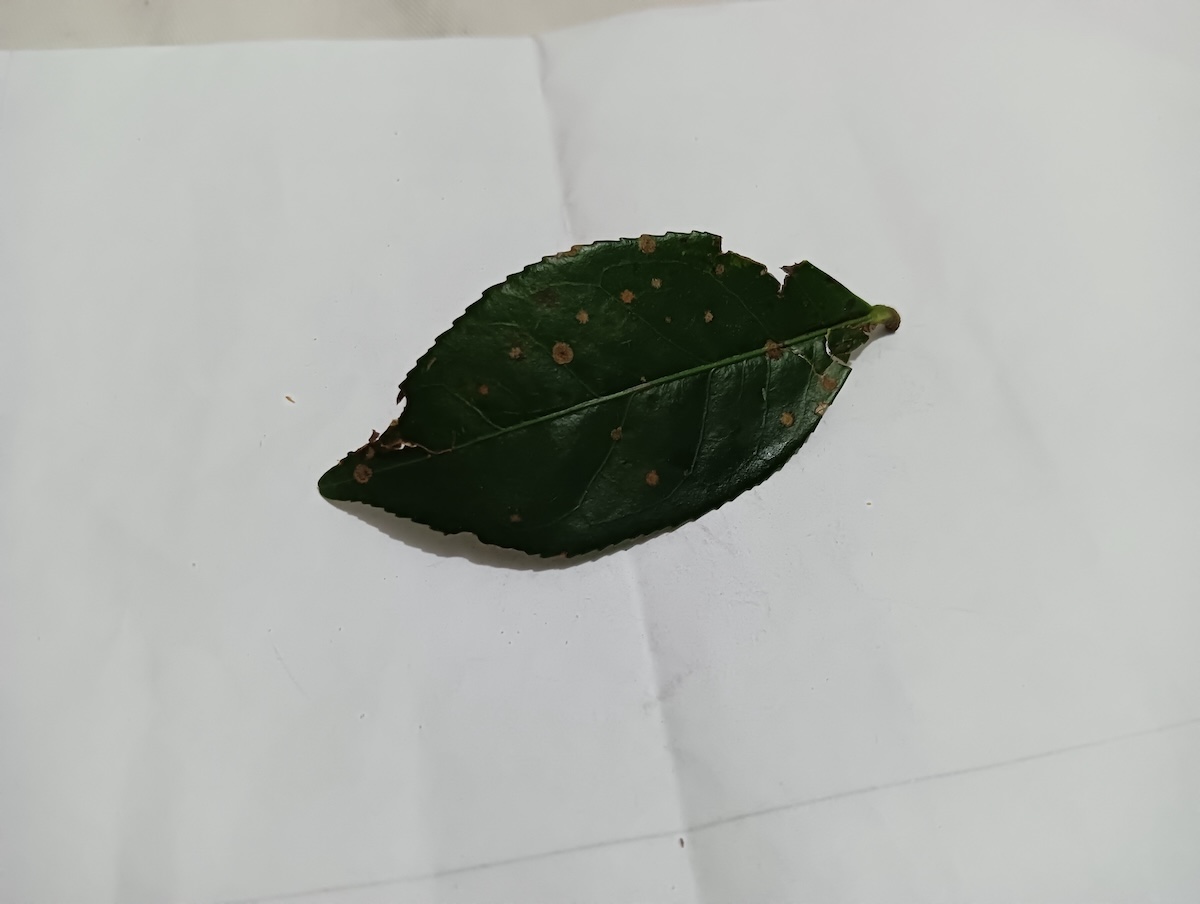
Label: Tea algal leaf spot